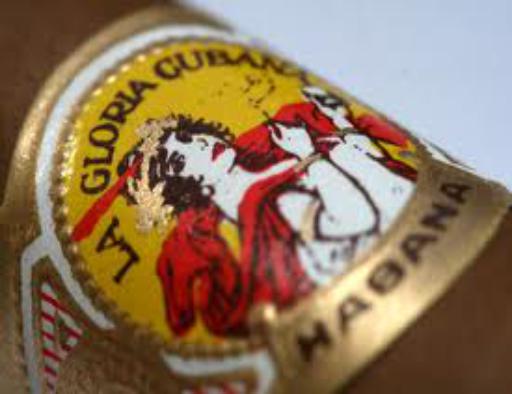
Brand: La Gloria Cubana
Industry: Necessities